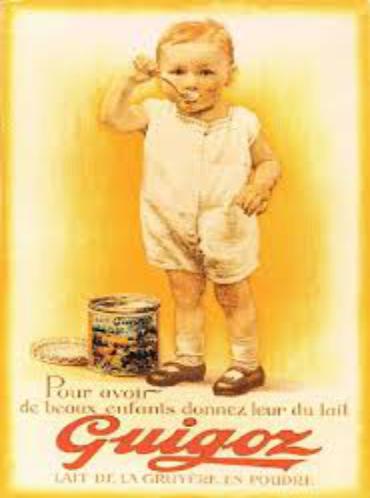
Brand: Guigoz
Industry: Food